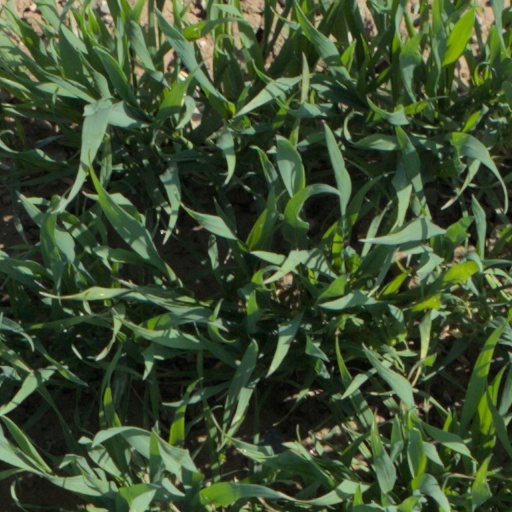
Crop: wheat